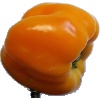
Label: yellow_pepper